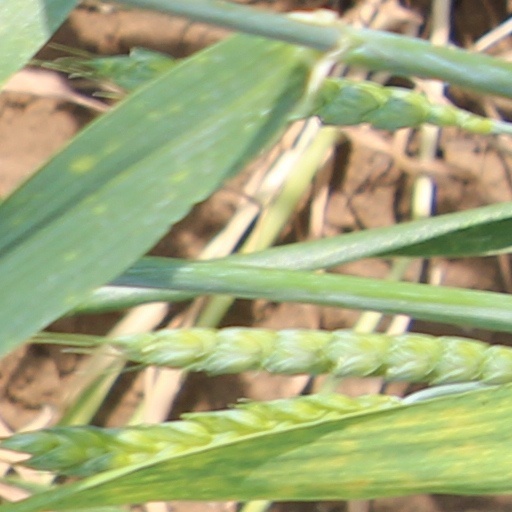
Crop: wheat